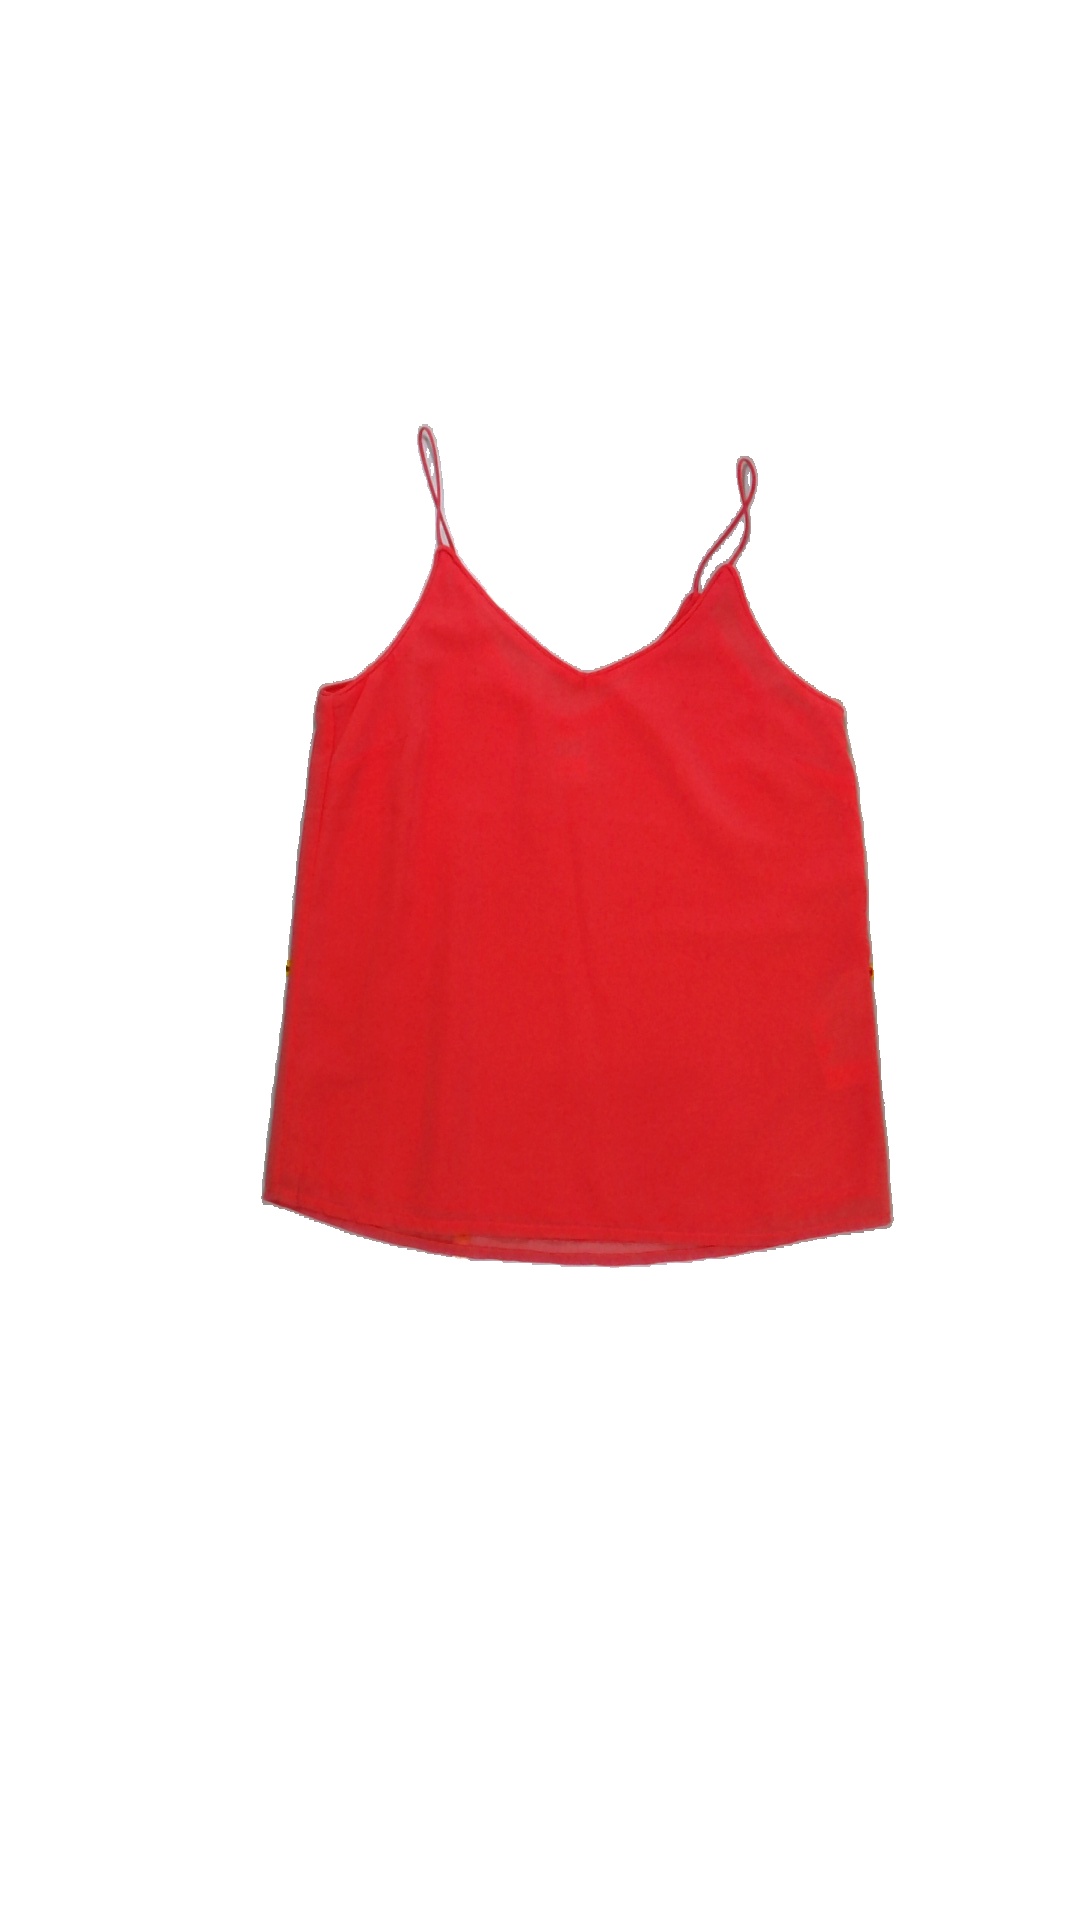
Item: Top (Ladies)
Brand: Esprit
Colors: Pink
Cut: Regular, V-collar
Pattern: Plain
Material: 100% Poly
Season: All
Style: No trend
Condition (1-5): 4
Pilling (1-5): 5
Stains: Yes
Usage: Reuse
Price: <50